Brian Wecht

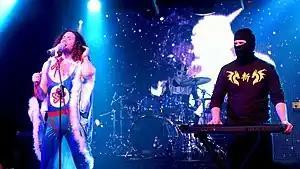
Ninja Sex Party performing in 2019

Prior to meeting Dan Avidan, Wecht was the musical director of an improv comedy troupe in New York. In 2009, Avidan, who had conceptualized Ninja Sex Party and was in search of a bandmate and/or producer, was introduced to Wecht by Julie Katz, a member of Wecht's comedy troupe (who would later be featured in Ninja Sex Party's music video "The Decision"), to whom Avidan had asked if she knew any musicians.